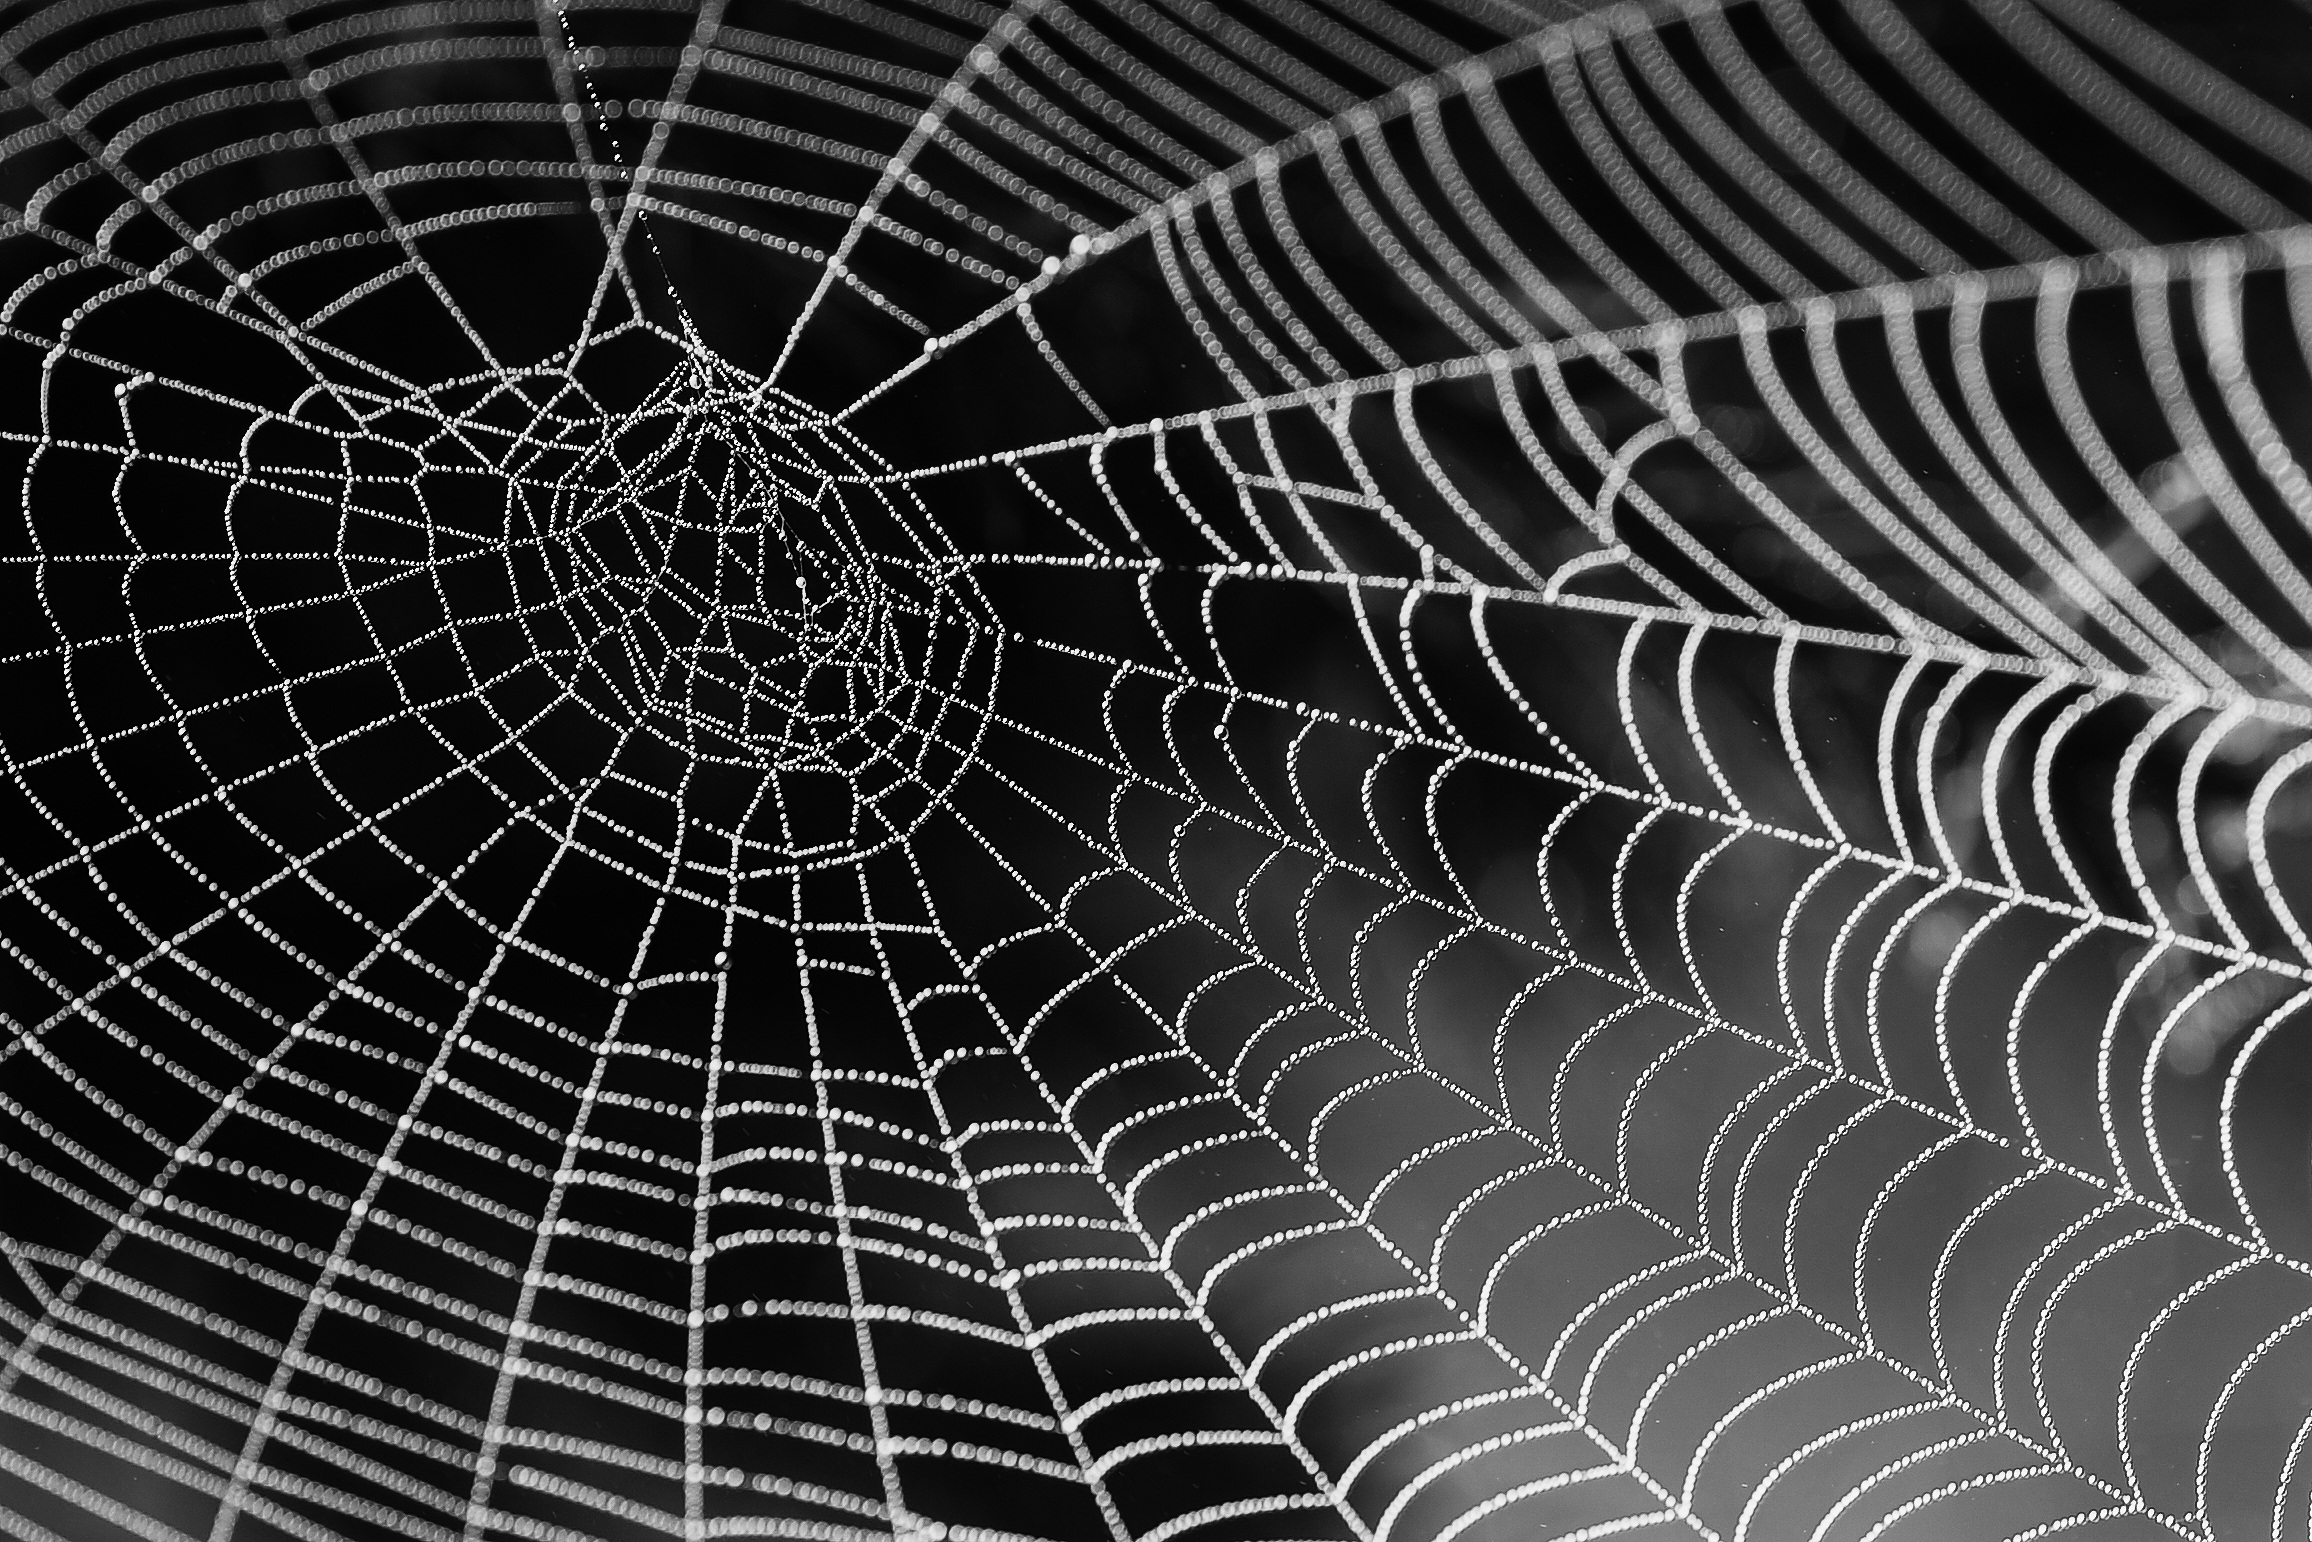
black and white, pattern, line, monochrome, material, circle, invertebrate, spider web, cobweb, close up, spider, symmetry, arachnid, arthropod, spider's web, monochrome photography